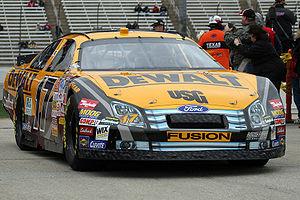
La Ford Fusion vendue sur le continent américain est une berline quatre portes conçue et produite par Ford à partir de 2005. En 2020, Ford cesse complètement la production de berlines au profit de SUV et 4x4, la Fusion n'est pas renouvelée.
Matt Kenseth est un pilote de NASCAR Cup Series américain né le 10 mars 1972 à Cambridge, Wisconsin.Il pilote la voiture nᵒ 42 de l'écurie Chip Ganassi Racing.